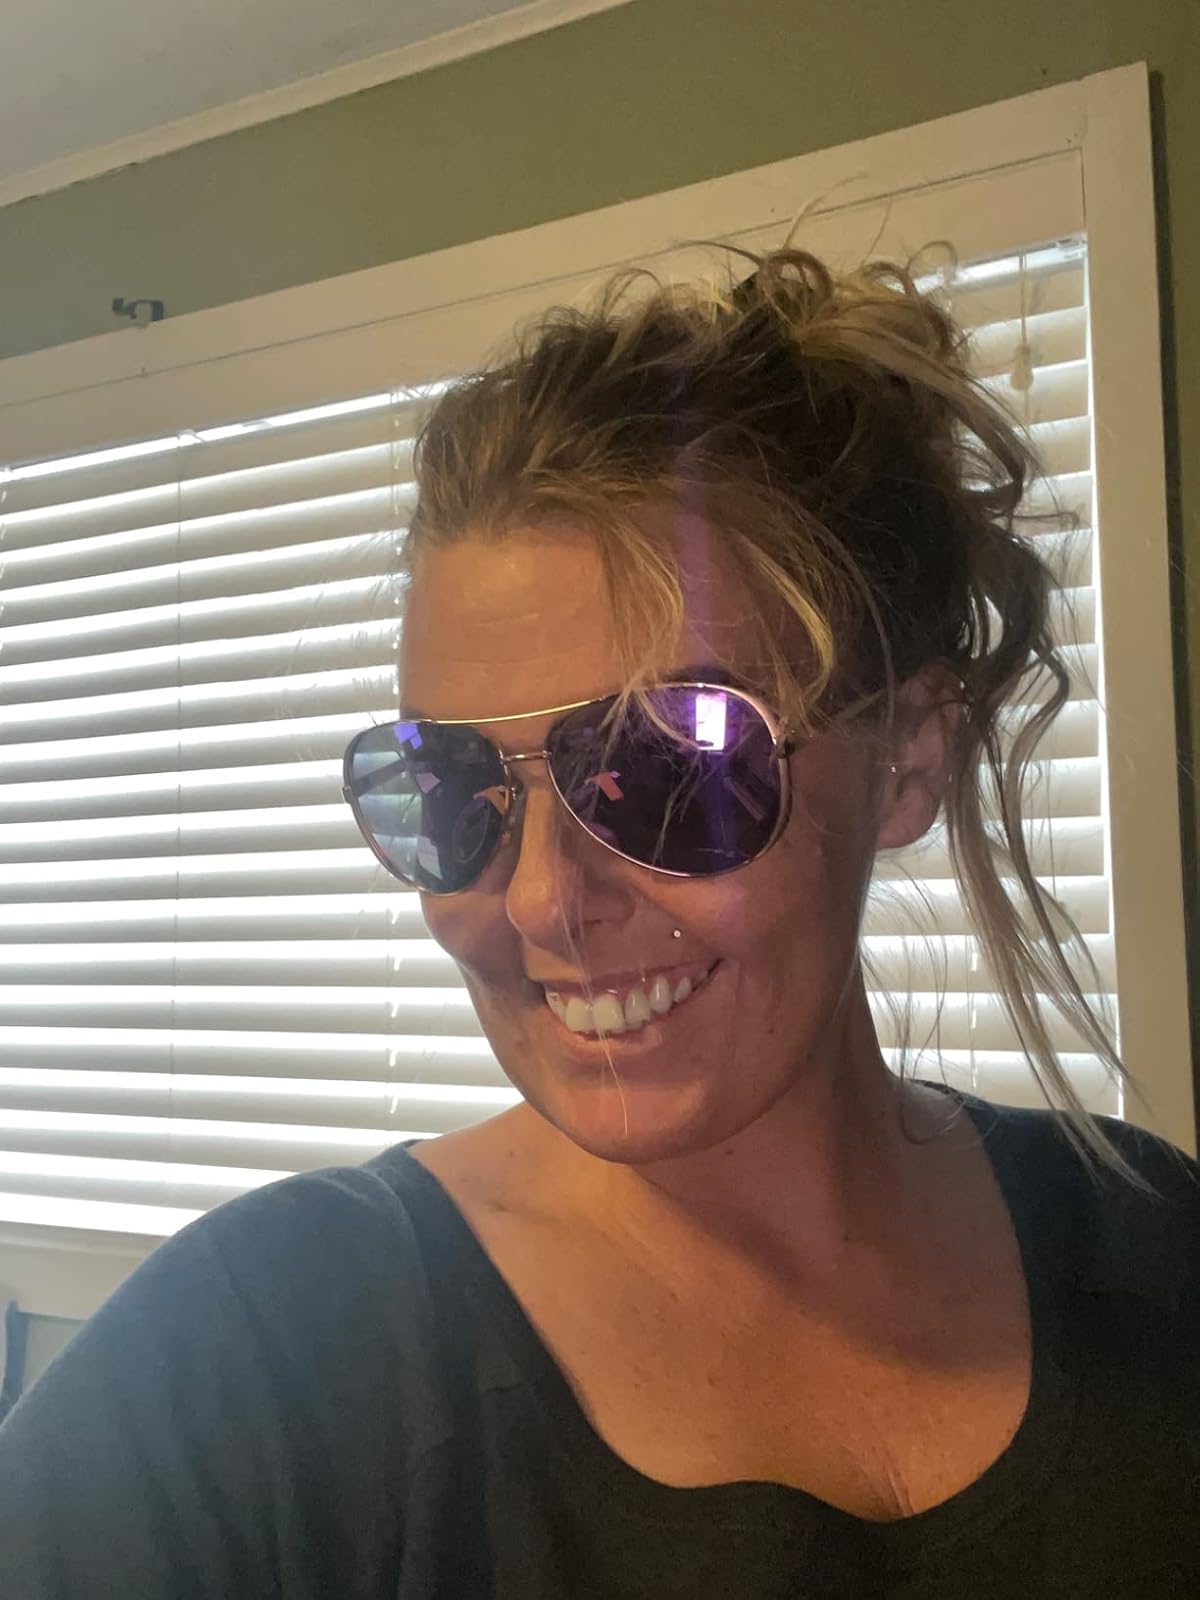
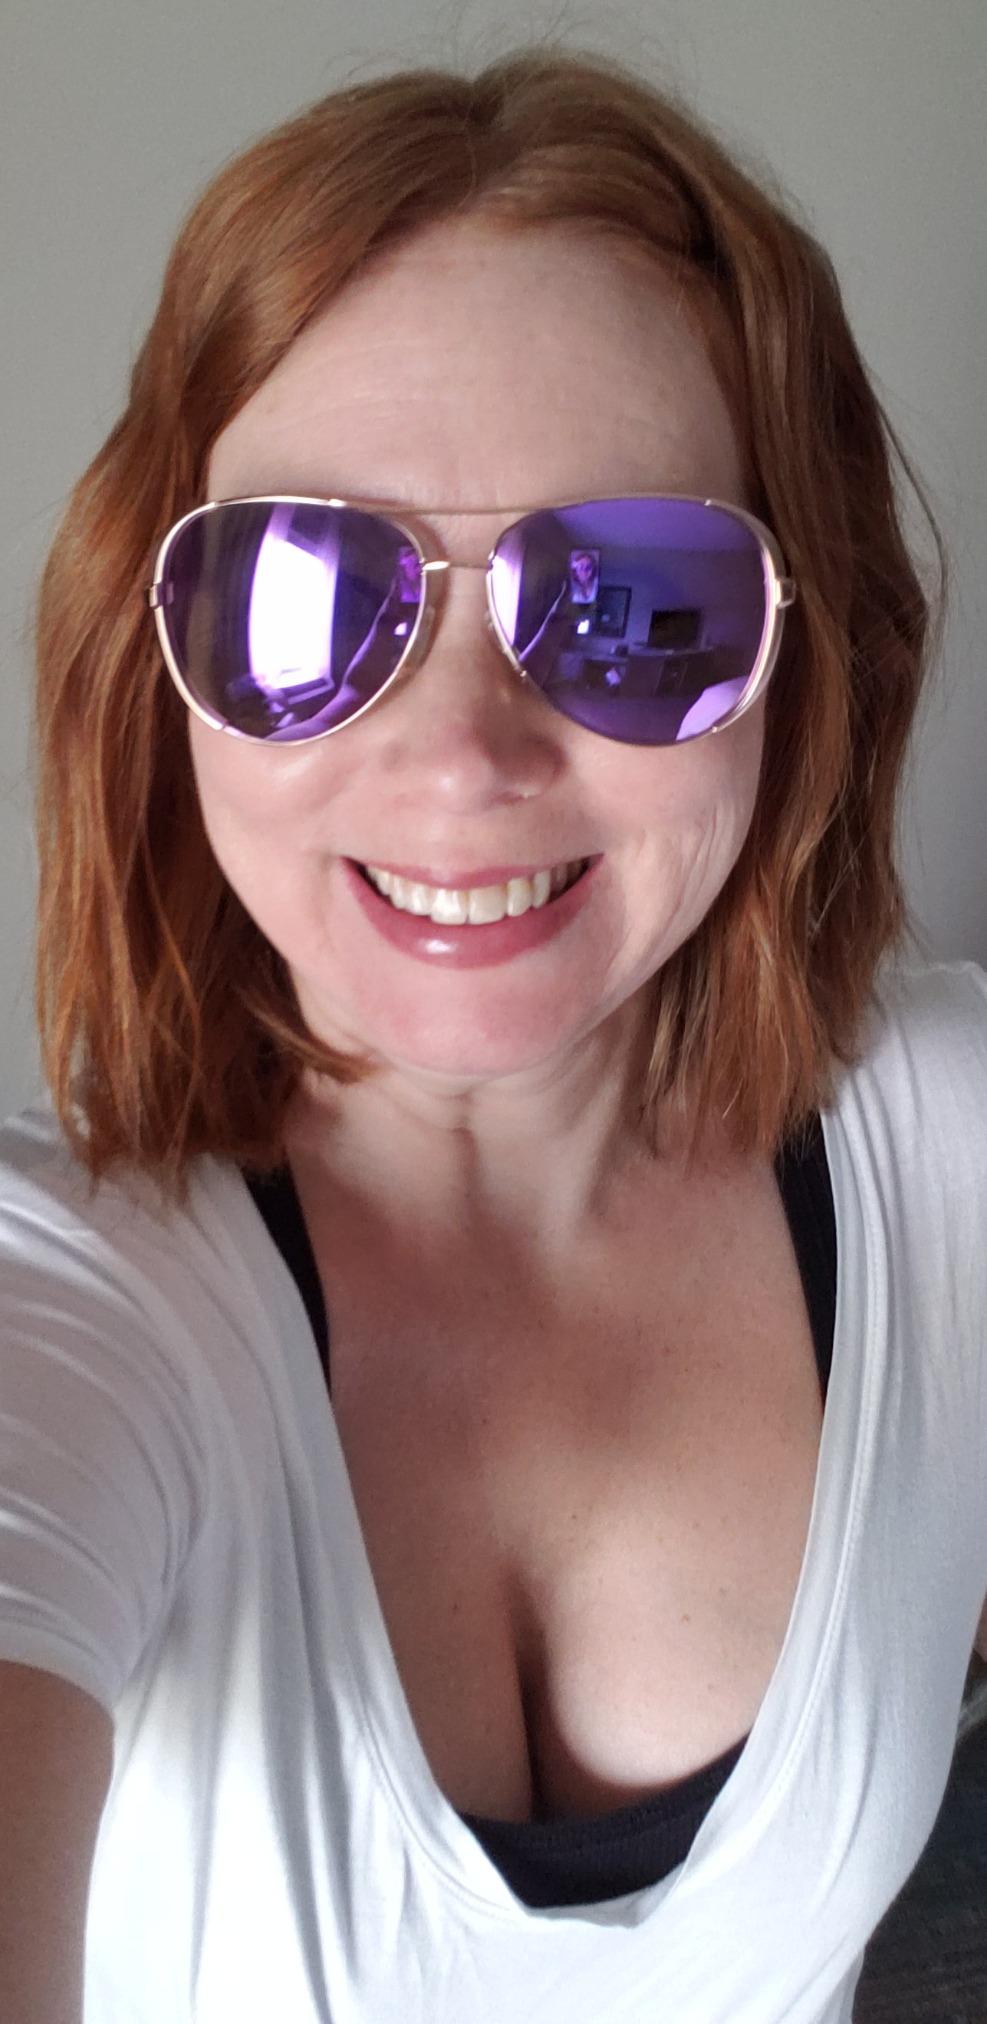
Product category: accessories_sunglasses
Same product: yes